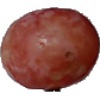
Label: Grape Pink 1